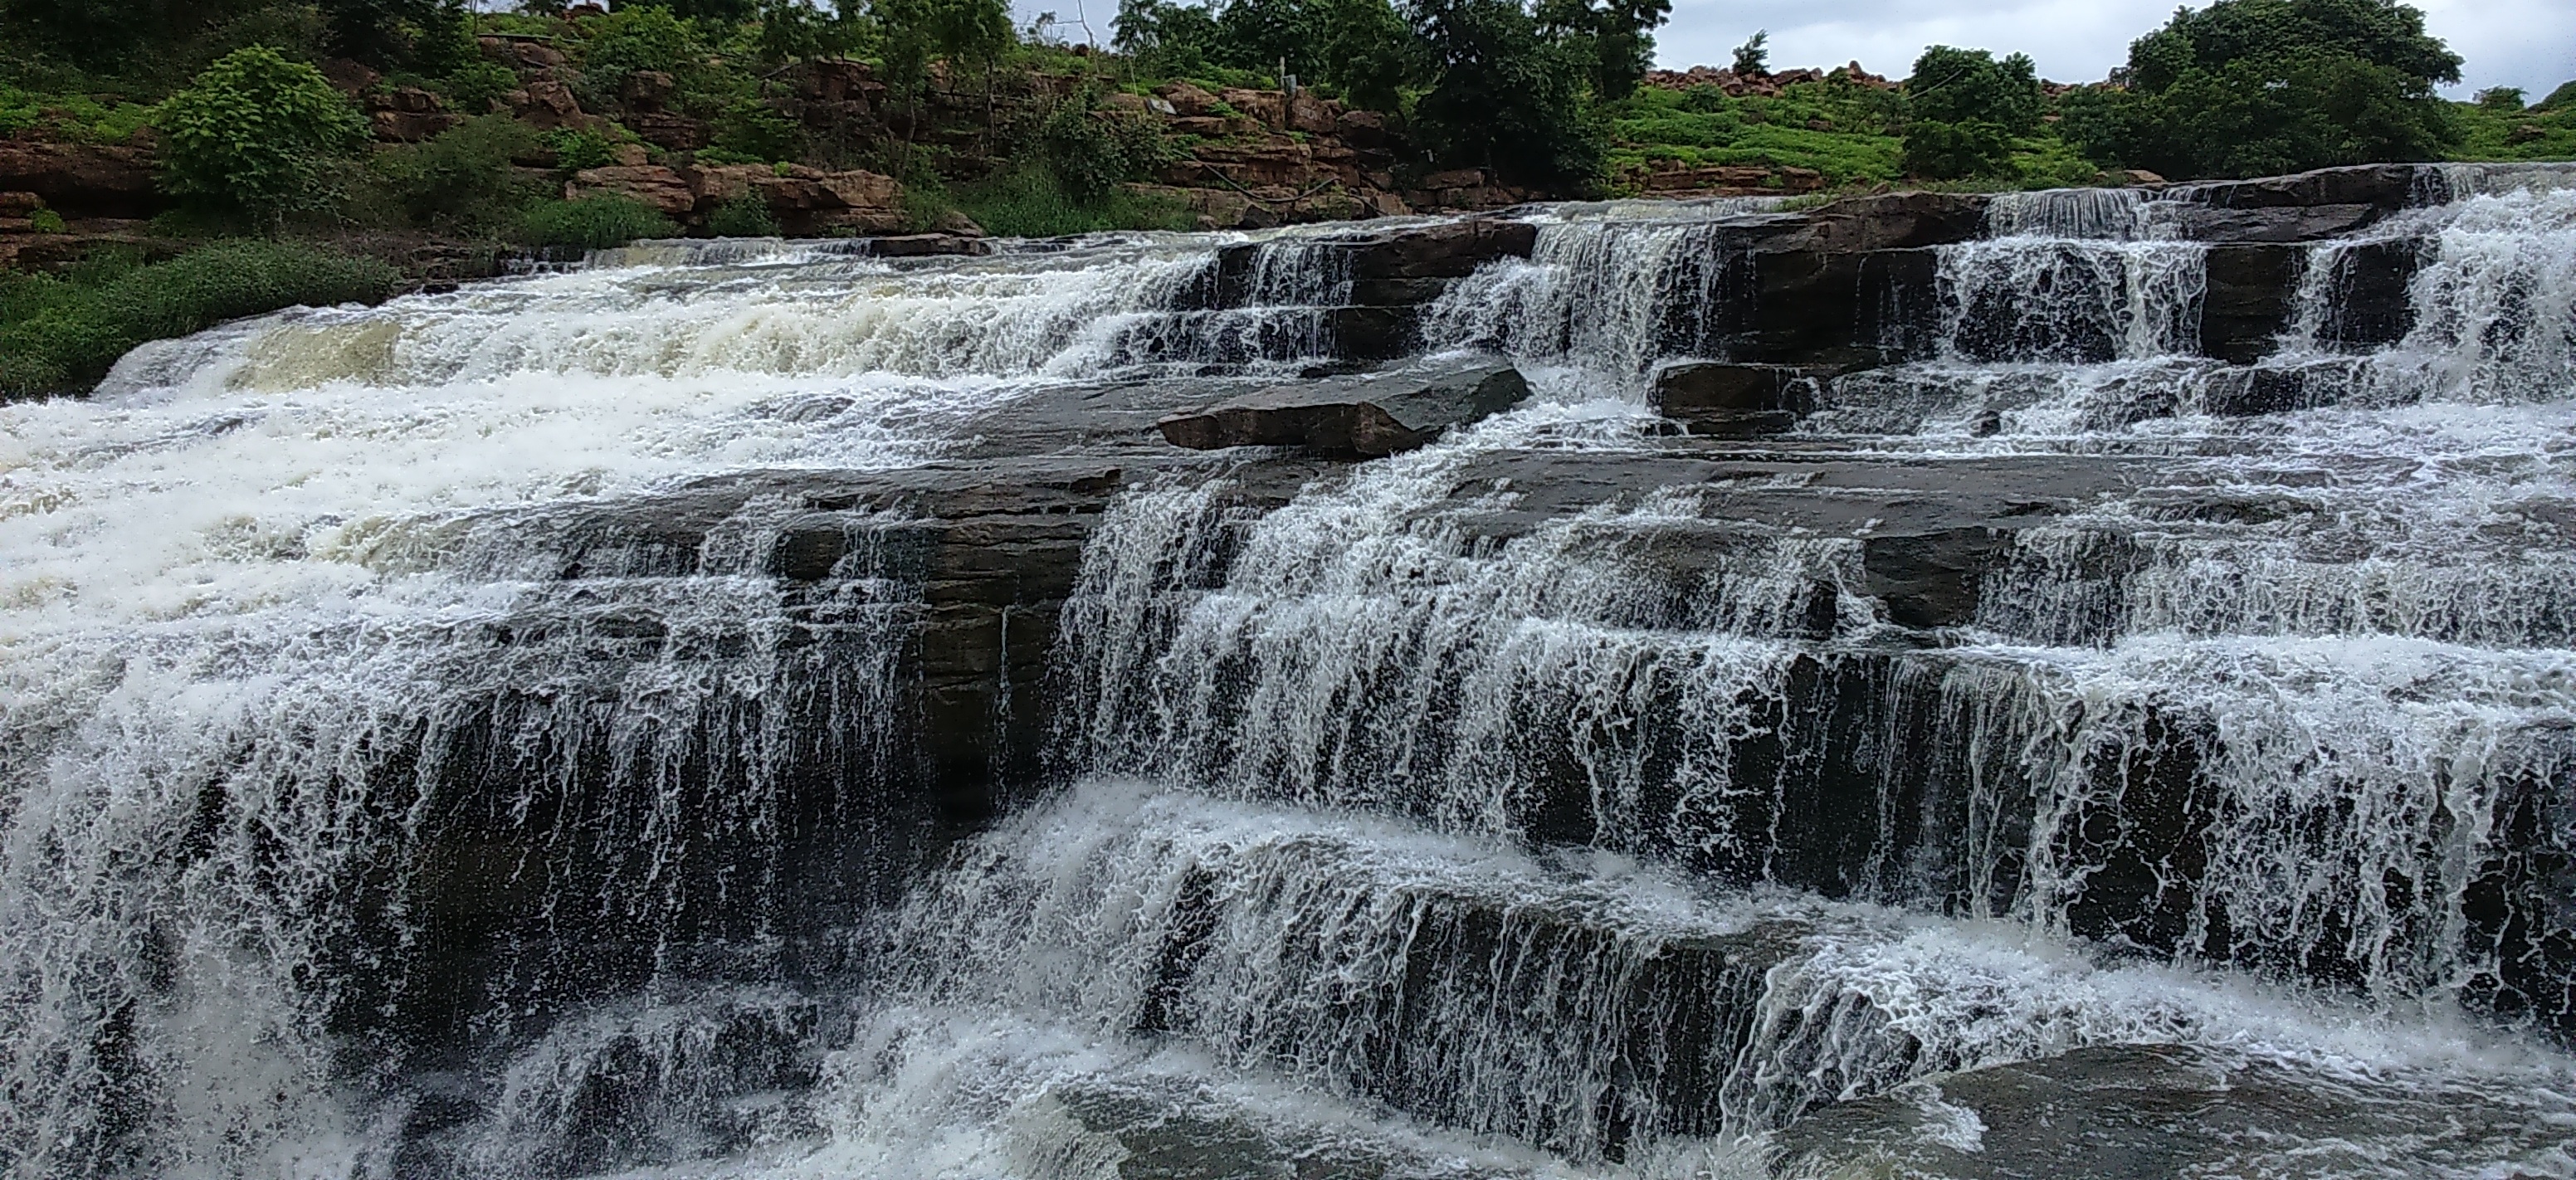
water, waterfall, river, stream, rapid, water fall, body of water, falls, cascades, wasserfall, india, water feature, watercourse, karnataka, godachinamalki falls, markandeya